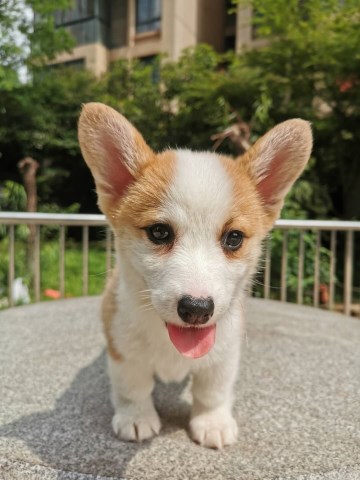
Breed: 2909-n000116-Cardigan